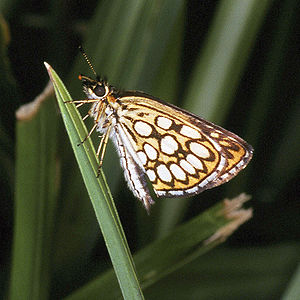
Spejlbredpande
Spejlbredpande.